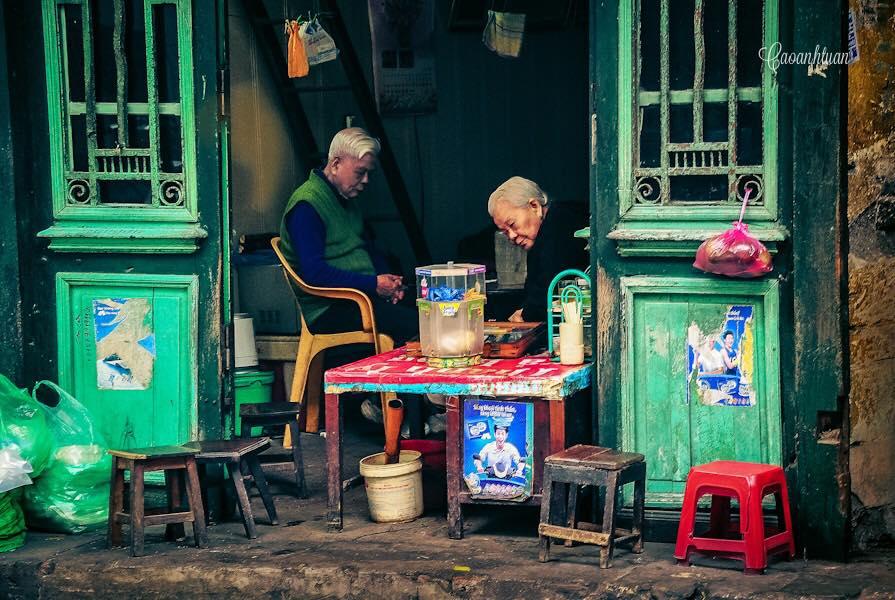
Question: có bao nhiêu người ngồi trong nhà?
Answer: có hai người ngồi trong nhà